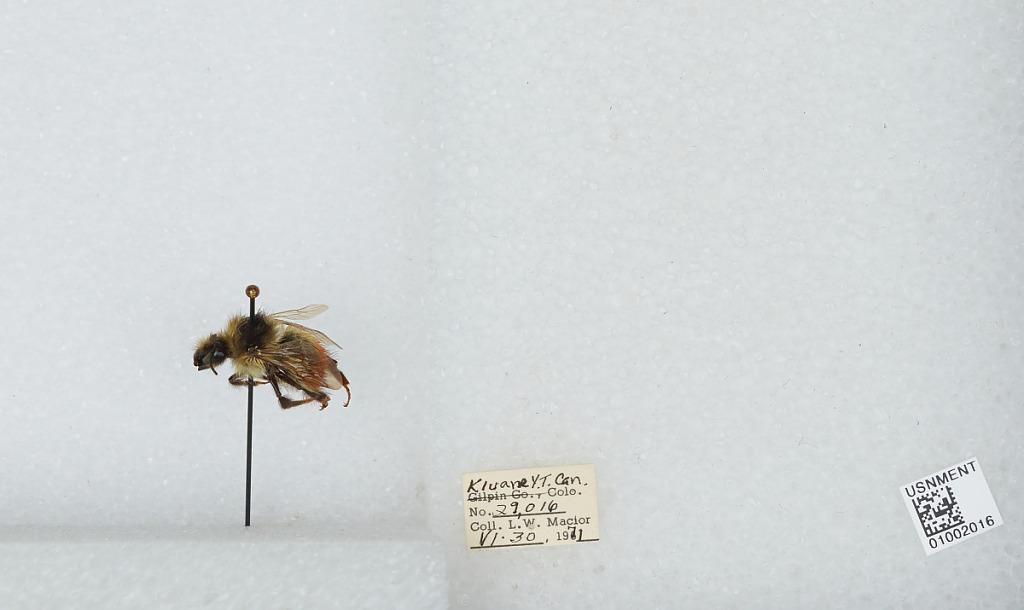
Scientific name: Bombus (Pyrobombus) flavifrons Cresson
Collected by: L. Macior
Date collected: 1971-6-30
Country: Canada
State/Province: Yukon Territory
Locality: Kluane
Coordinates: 60.75, -139.5